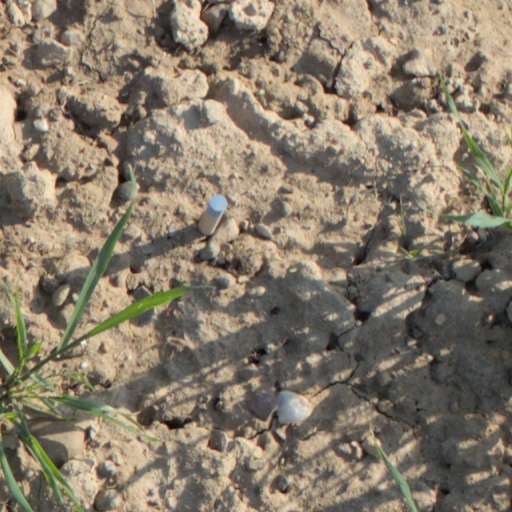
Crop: wheat